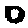
Label: 0